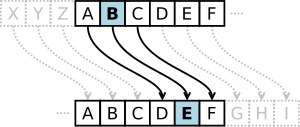
Krypteringsalgoritme / Eksempler på krypteringsalgoritmer / Cæsaralgoritmen
Cæsaralgoritmen flytter hvert bogstav et antal pladser ned i alfabetet. Eksemplet viser et skift på tre pladser, således at et B i klarteksten bliver til et E i cifferteksten.
En krypteringsalgoritme eller chifferskrift er en kryptografisk algoritme der entydigt omsætter en besked, klarteksten, til krypteret form, chifferteksten, ved hjælp af en nøgle, krypteringsnøglen, samt en tilsvarende algoritme der går den modsatte vej. Den første proces kaldes kryptering, den anden dekryptering. Nøglen til de to processer er ikke nødvendigvis de samme. Algoritmen kan være af ikke-matematisk karakter, men er som oftest matematisk.